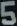
Number: 5